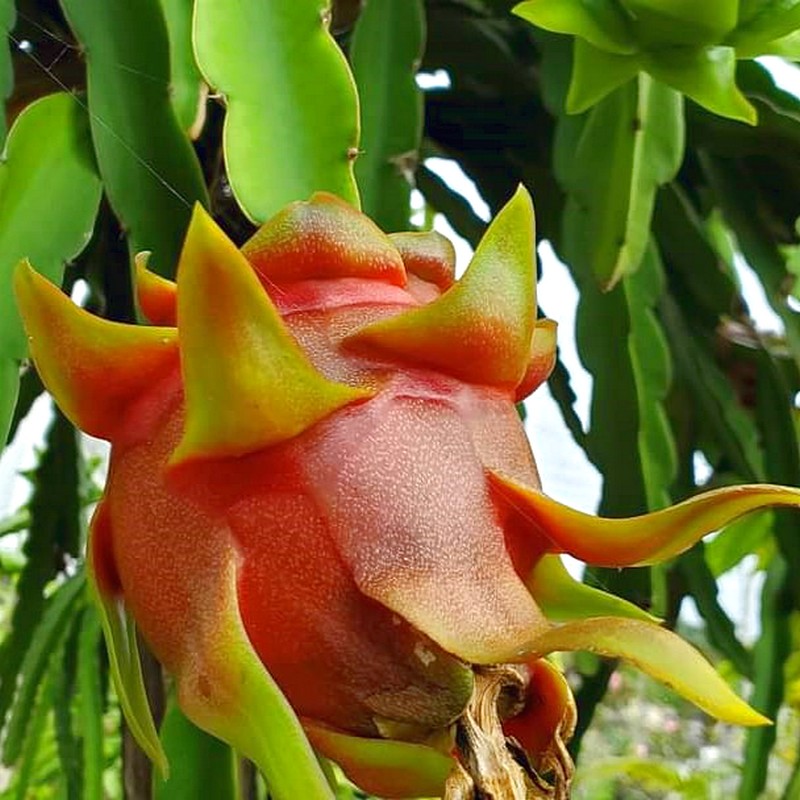
Label: Mature Dragon Fruit